Elishay Kadir

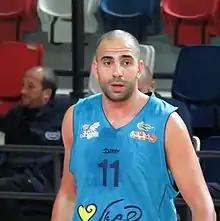
Kadir with Hapoel Eilat in 2015

Elishay Kadir (born November 4, 1987) is an Israeli former professional basketball player. He played in the power forward position and is tall. He was the 2010 Israeli Basketball Premier League MVP.